Isola del Giglio

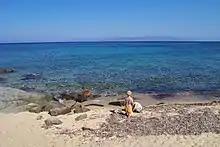
"Arenella" beach with a view of Monte Argentario on the nearby Tuscan coast

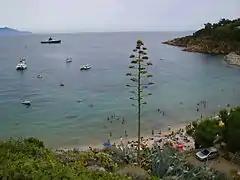
Cannelle Beach

The island houses the remains of a Roman villa of Domitius Ahenobarbus (1st-2nd century AD), in the area of Giglio Porto (Giglio port). No traces of the once existing Temple of Diana can be seen now. The church of San Pietro Apostolo in Giglio Castello (Giglio castle) has an ivory crucifix attributed to the sculptor Giambologna.